State Highway 1 (Kerala)

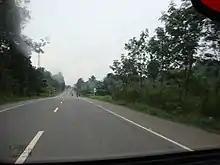
M.C Road near Chengannur

The Motor Vehicles Department, in partnership with the Kerala Road Safety Authority (KRSA) and the police has installed automatic traffic enforcement camera systems in between Venjaramoodu - Chengannur section of KL SH 1 for detecting speed violations of vehicles.